Hog Island Shoal Light

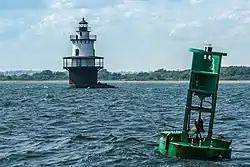
Hog Island Shoal Lighthouse as seen from a boat

Hog Island Shoal Light, built in 1901, is a sparkplug lighthouse on a shoal off of Hog Island, Rhode Island. It is located about southeast of the island, at the entrance to Mount Hope Bay. It stands on a circular concrete foundation set in about of water, and rising about above the water line. It was built to replace a light ship, and was the last light station formally established in the state. The lighthouse was automated in 1964. In 1988 it was added to the National Register of Historic Places. In 2006 the lighthouse was auctioned by the GSA as government surplus to a private buyer.